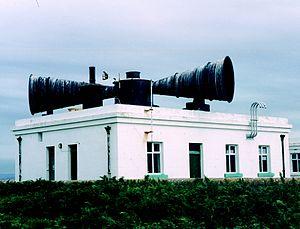
Le phare de Flat Holm est un phare situé sur l'île de Flat Holm dans le canal de Bristol, dans le comté de Cardiff, au sud du Pays de Galles.